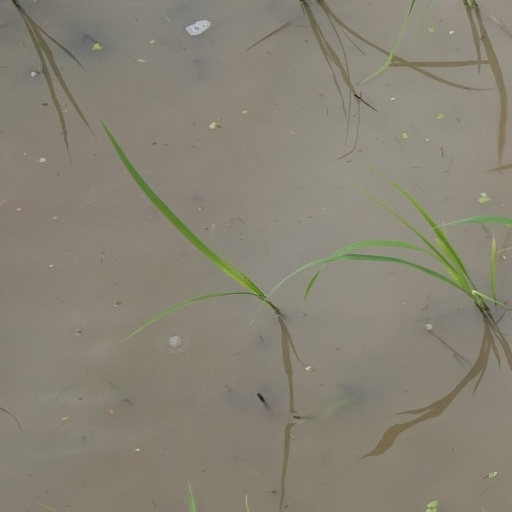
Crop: rice